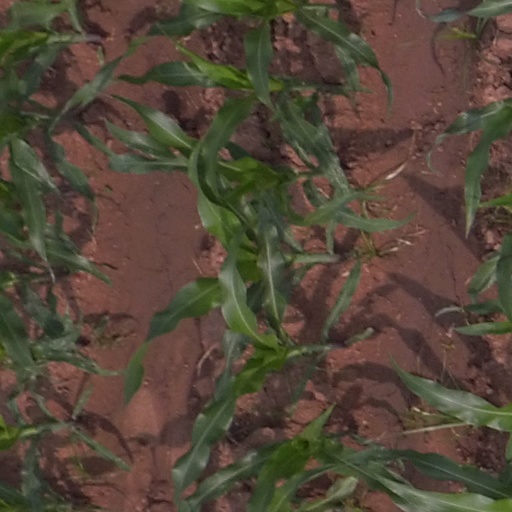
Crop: maize; corn